2011 Oregon State Beavers football team

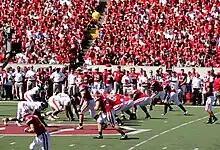
State on defense in the first half.

UCLA leads the series 40–15–4 that began in 1930 and played in Los Angeles, Corvallis, Portland and Tokyo (1980 Mirage Bowl). The Bruins won last year 17–14 on Kai Forbath's 51-yard field goal on the last play of the game.